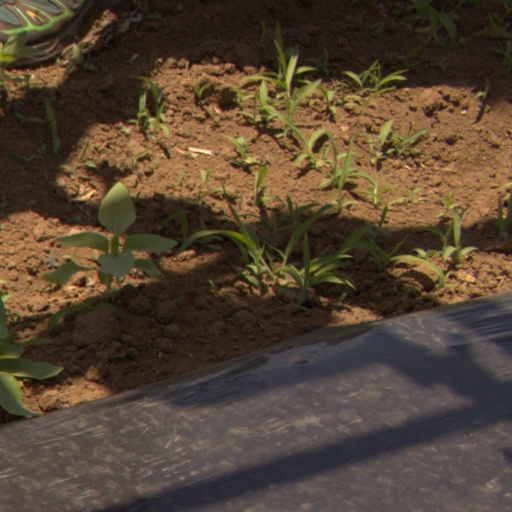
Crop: Jerusalem artichoke